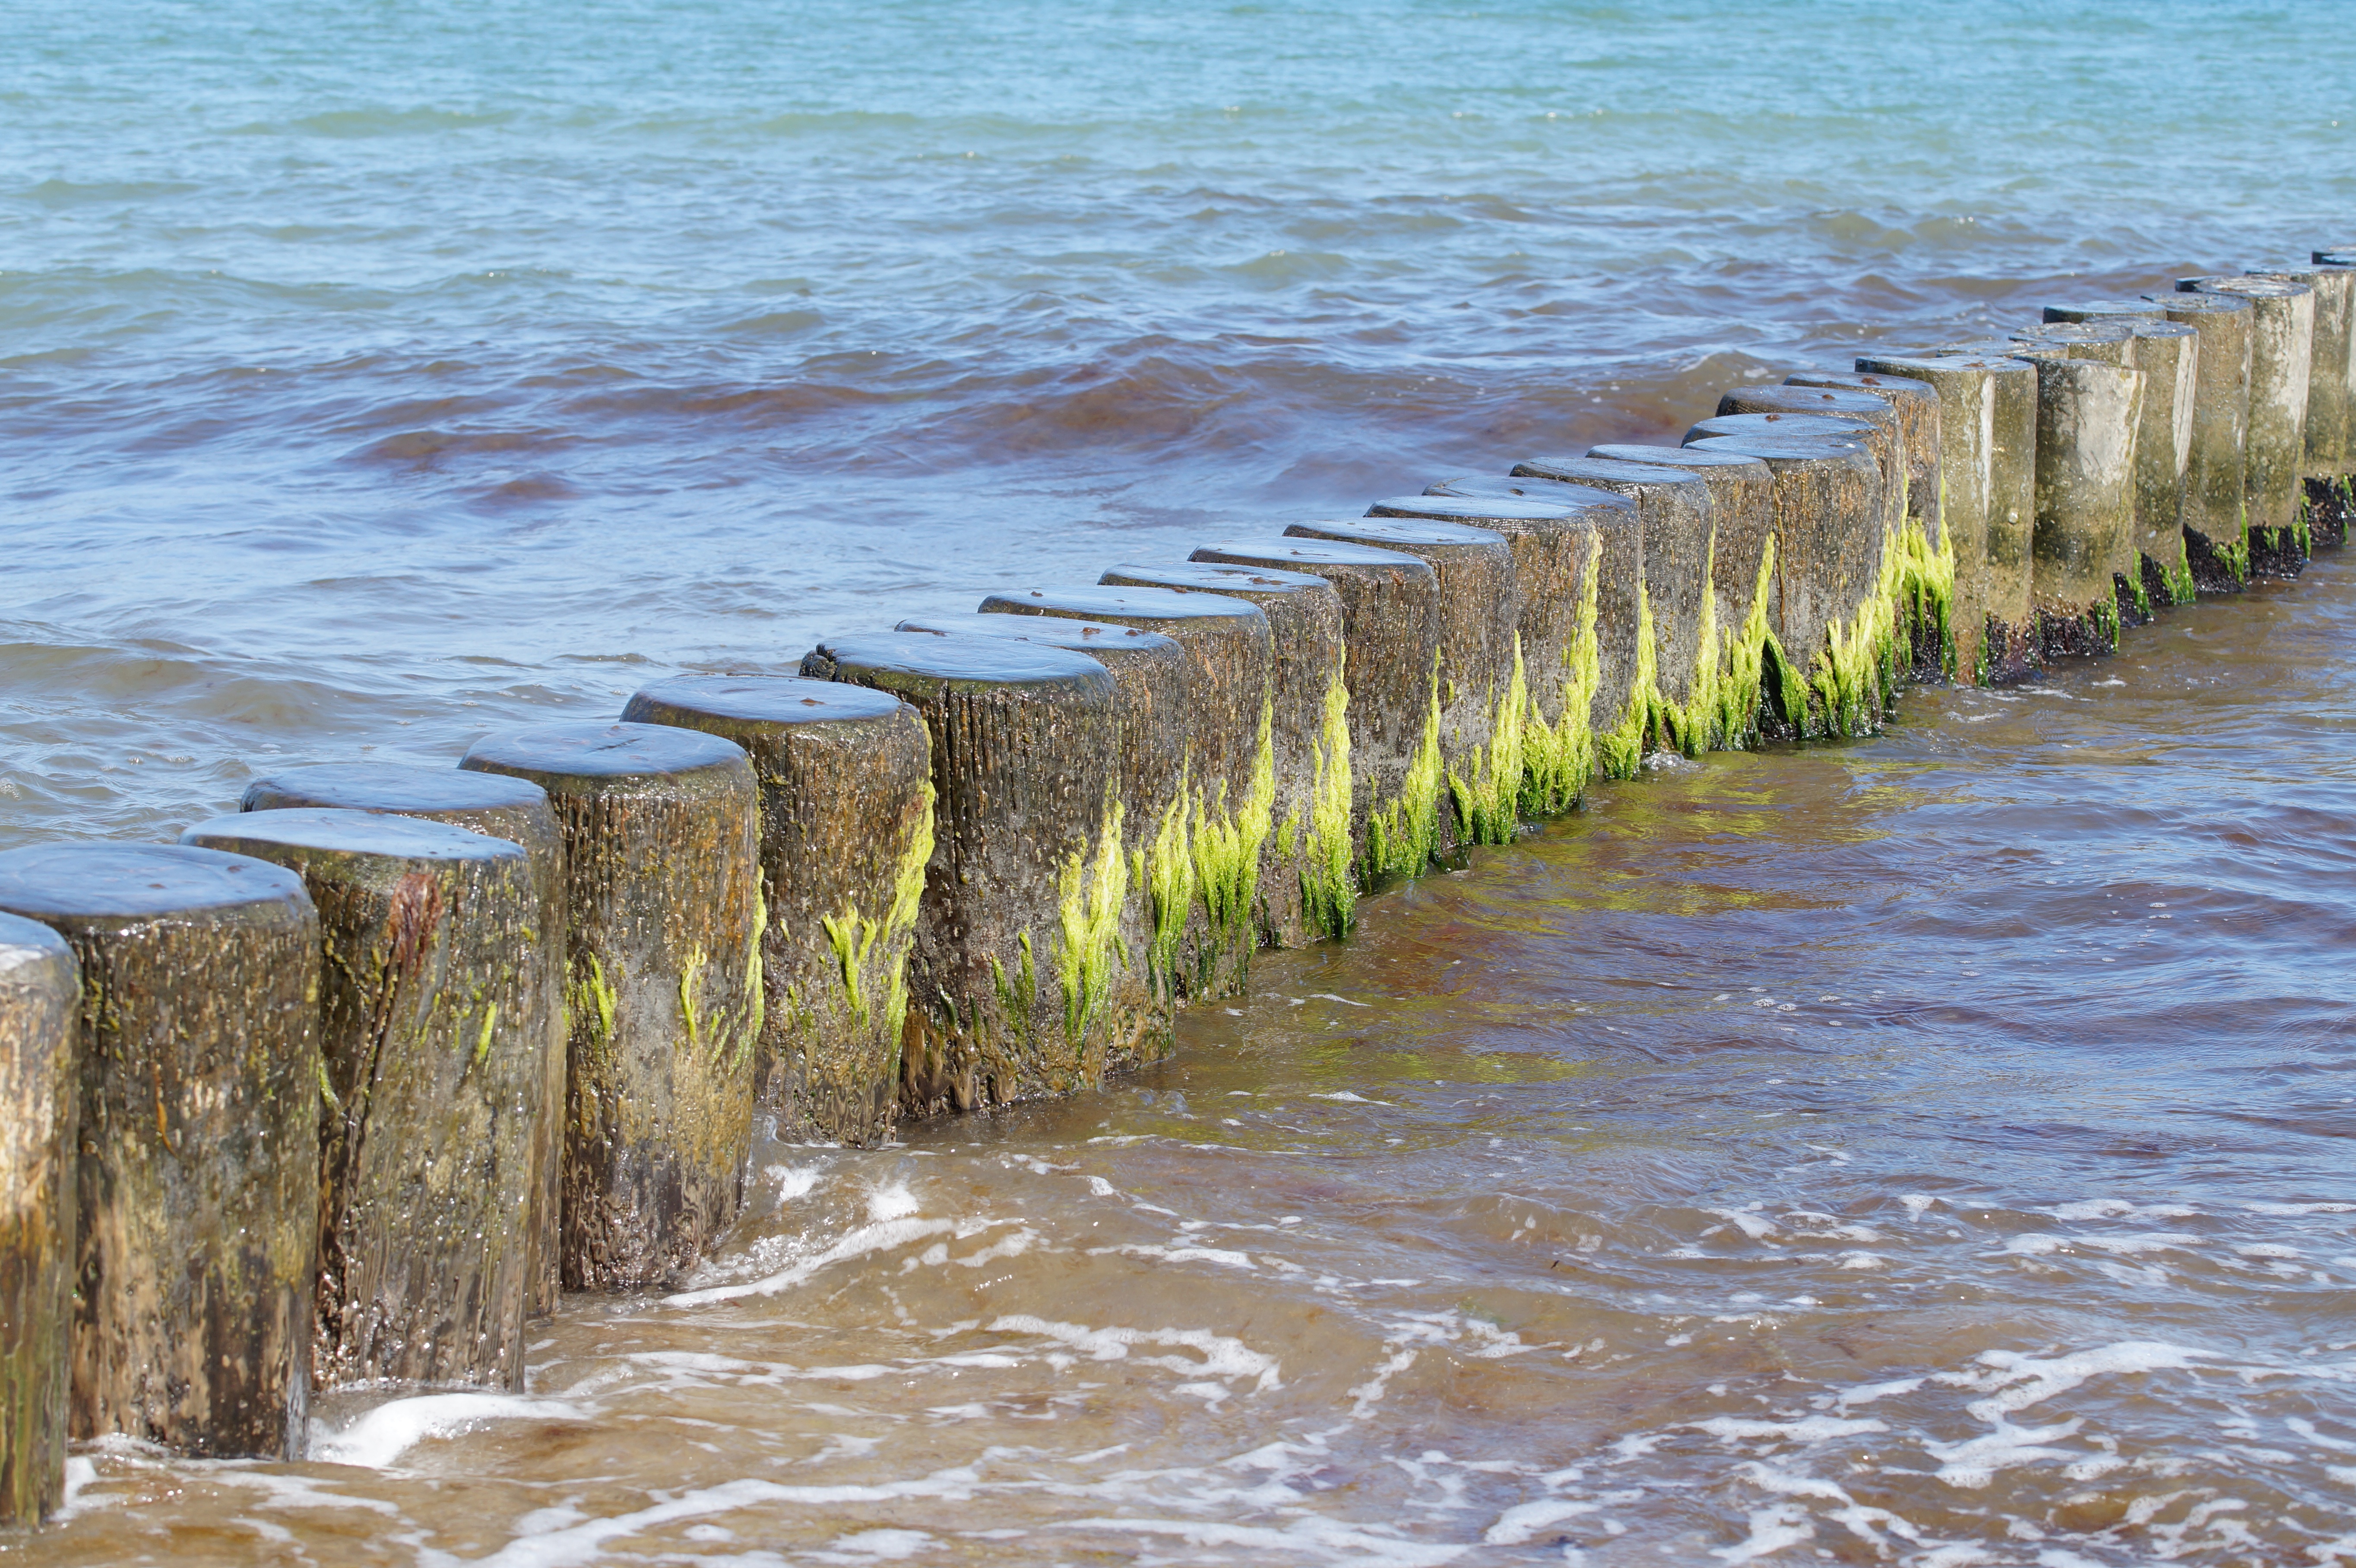
beach, sea, coast, water, ocean, marsh, shore, wave, holiday, terrain, body of water, breakwater, mudflat, wind wave, jackdaws